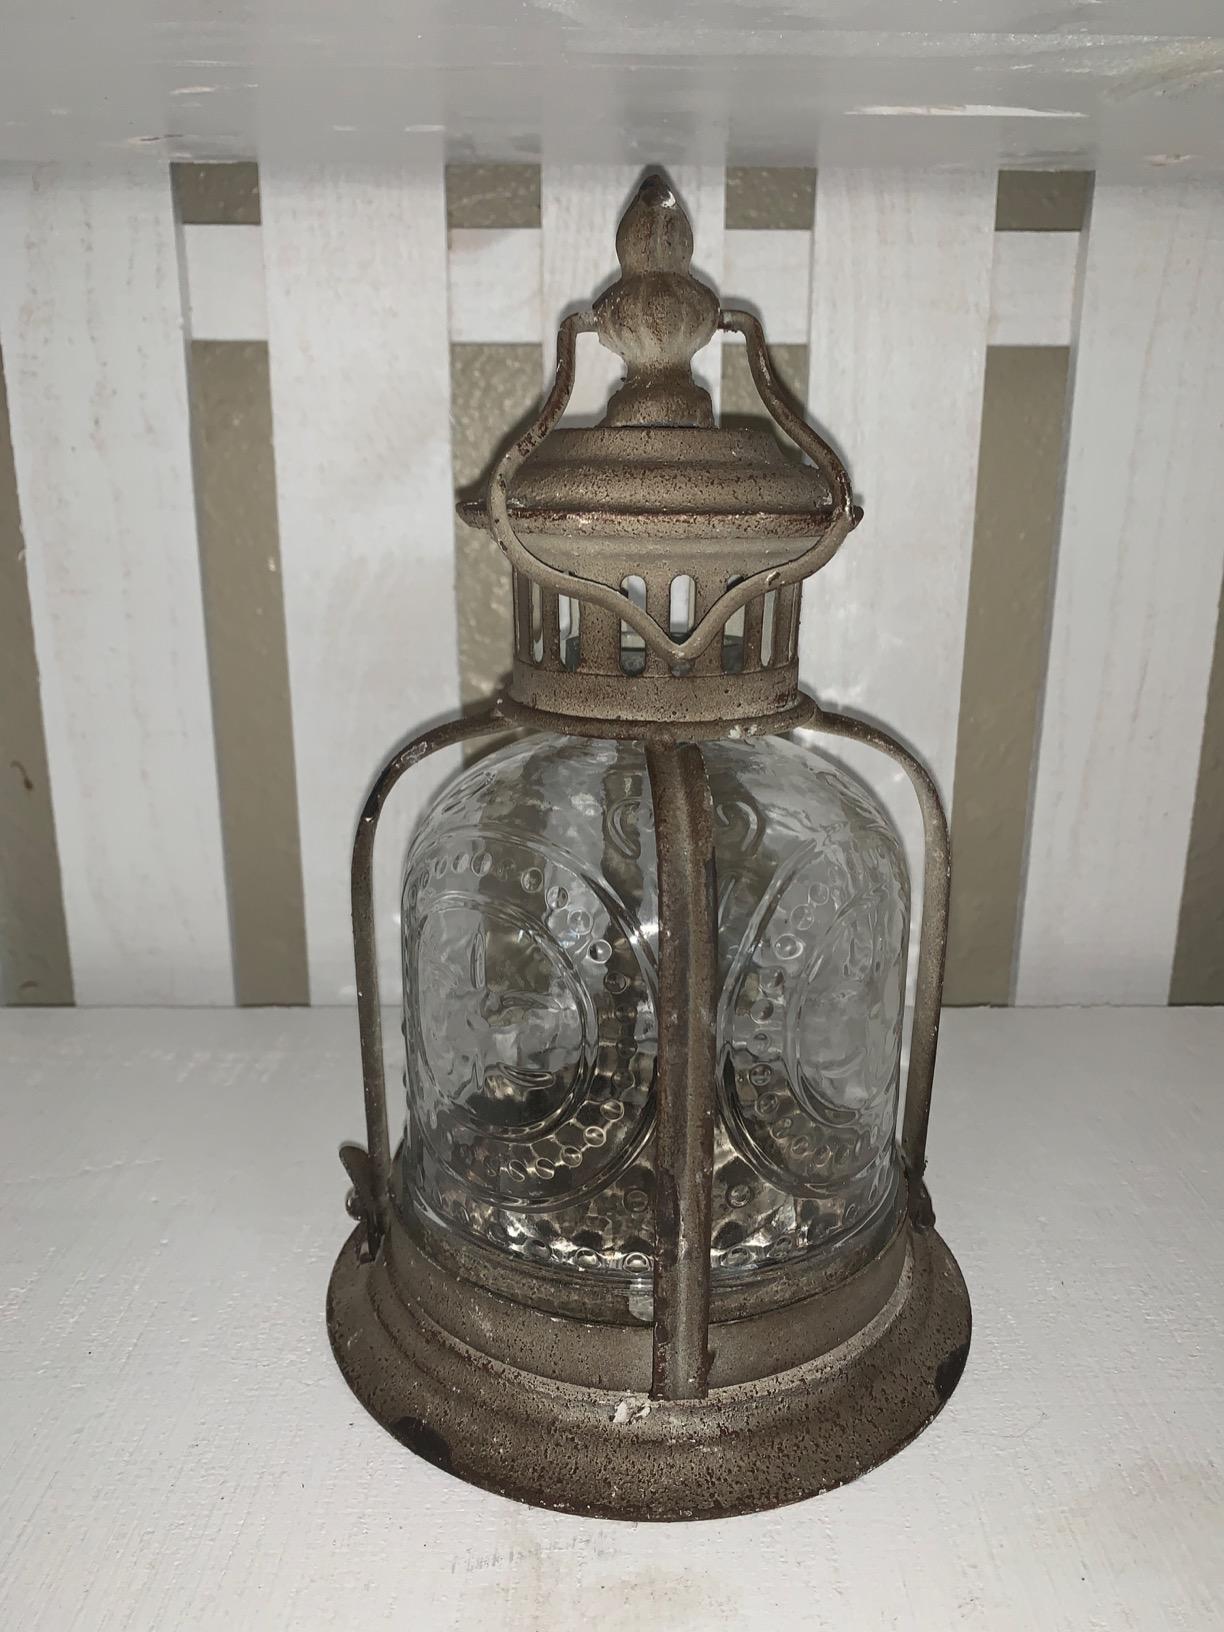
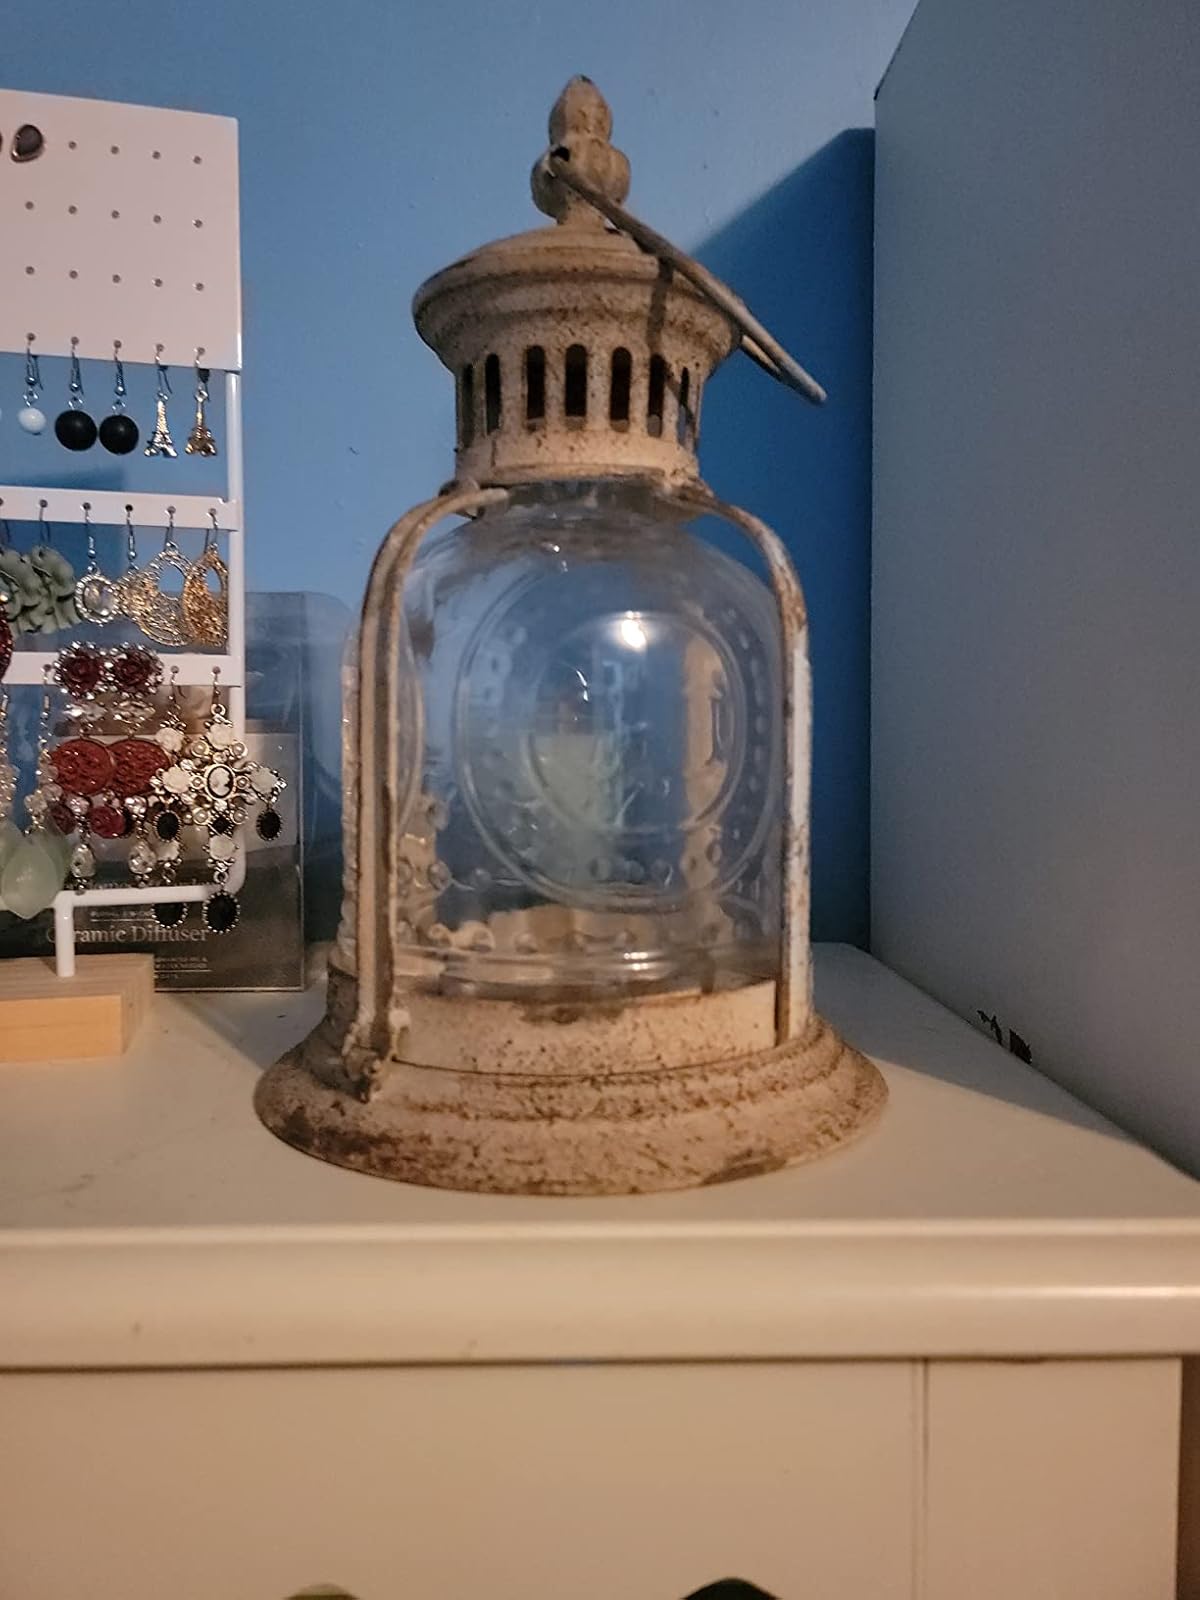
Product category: lantern
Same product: yes